Wyatt Mathisen

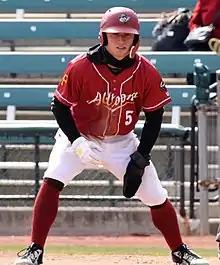
Mathisen with the Altoona Curve in 2018

Wyatt Lane Mathisen (born December 30, 1993) is an American former professional baseball infielder. He was drafted by the Pittsburgh Pirates in the 2nd round of the 2012 MLB draft. He played in Major League Baseball (MLB) for the Arizona Diamondbacks.